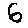
Label: 6